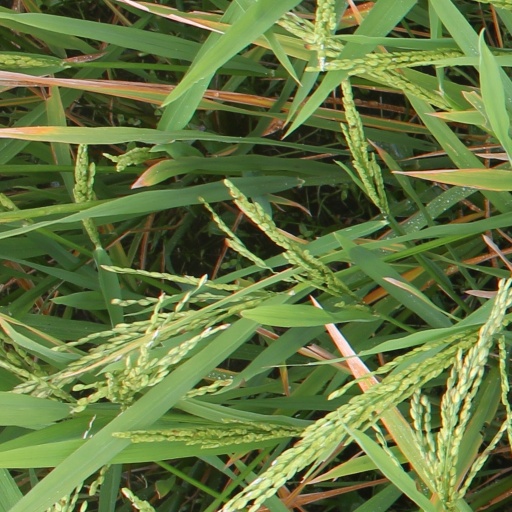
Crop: rice